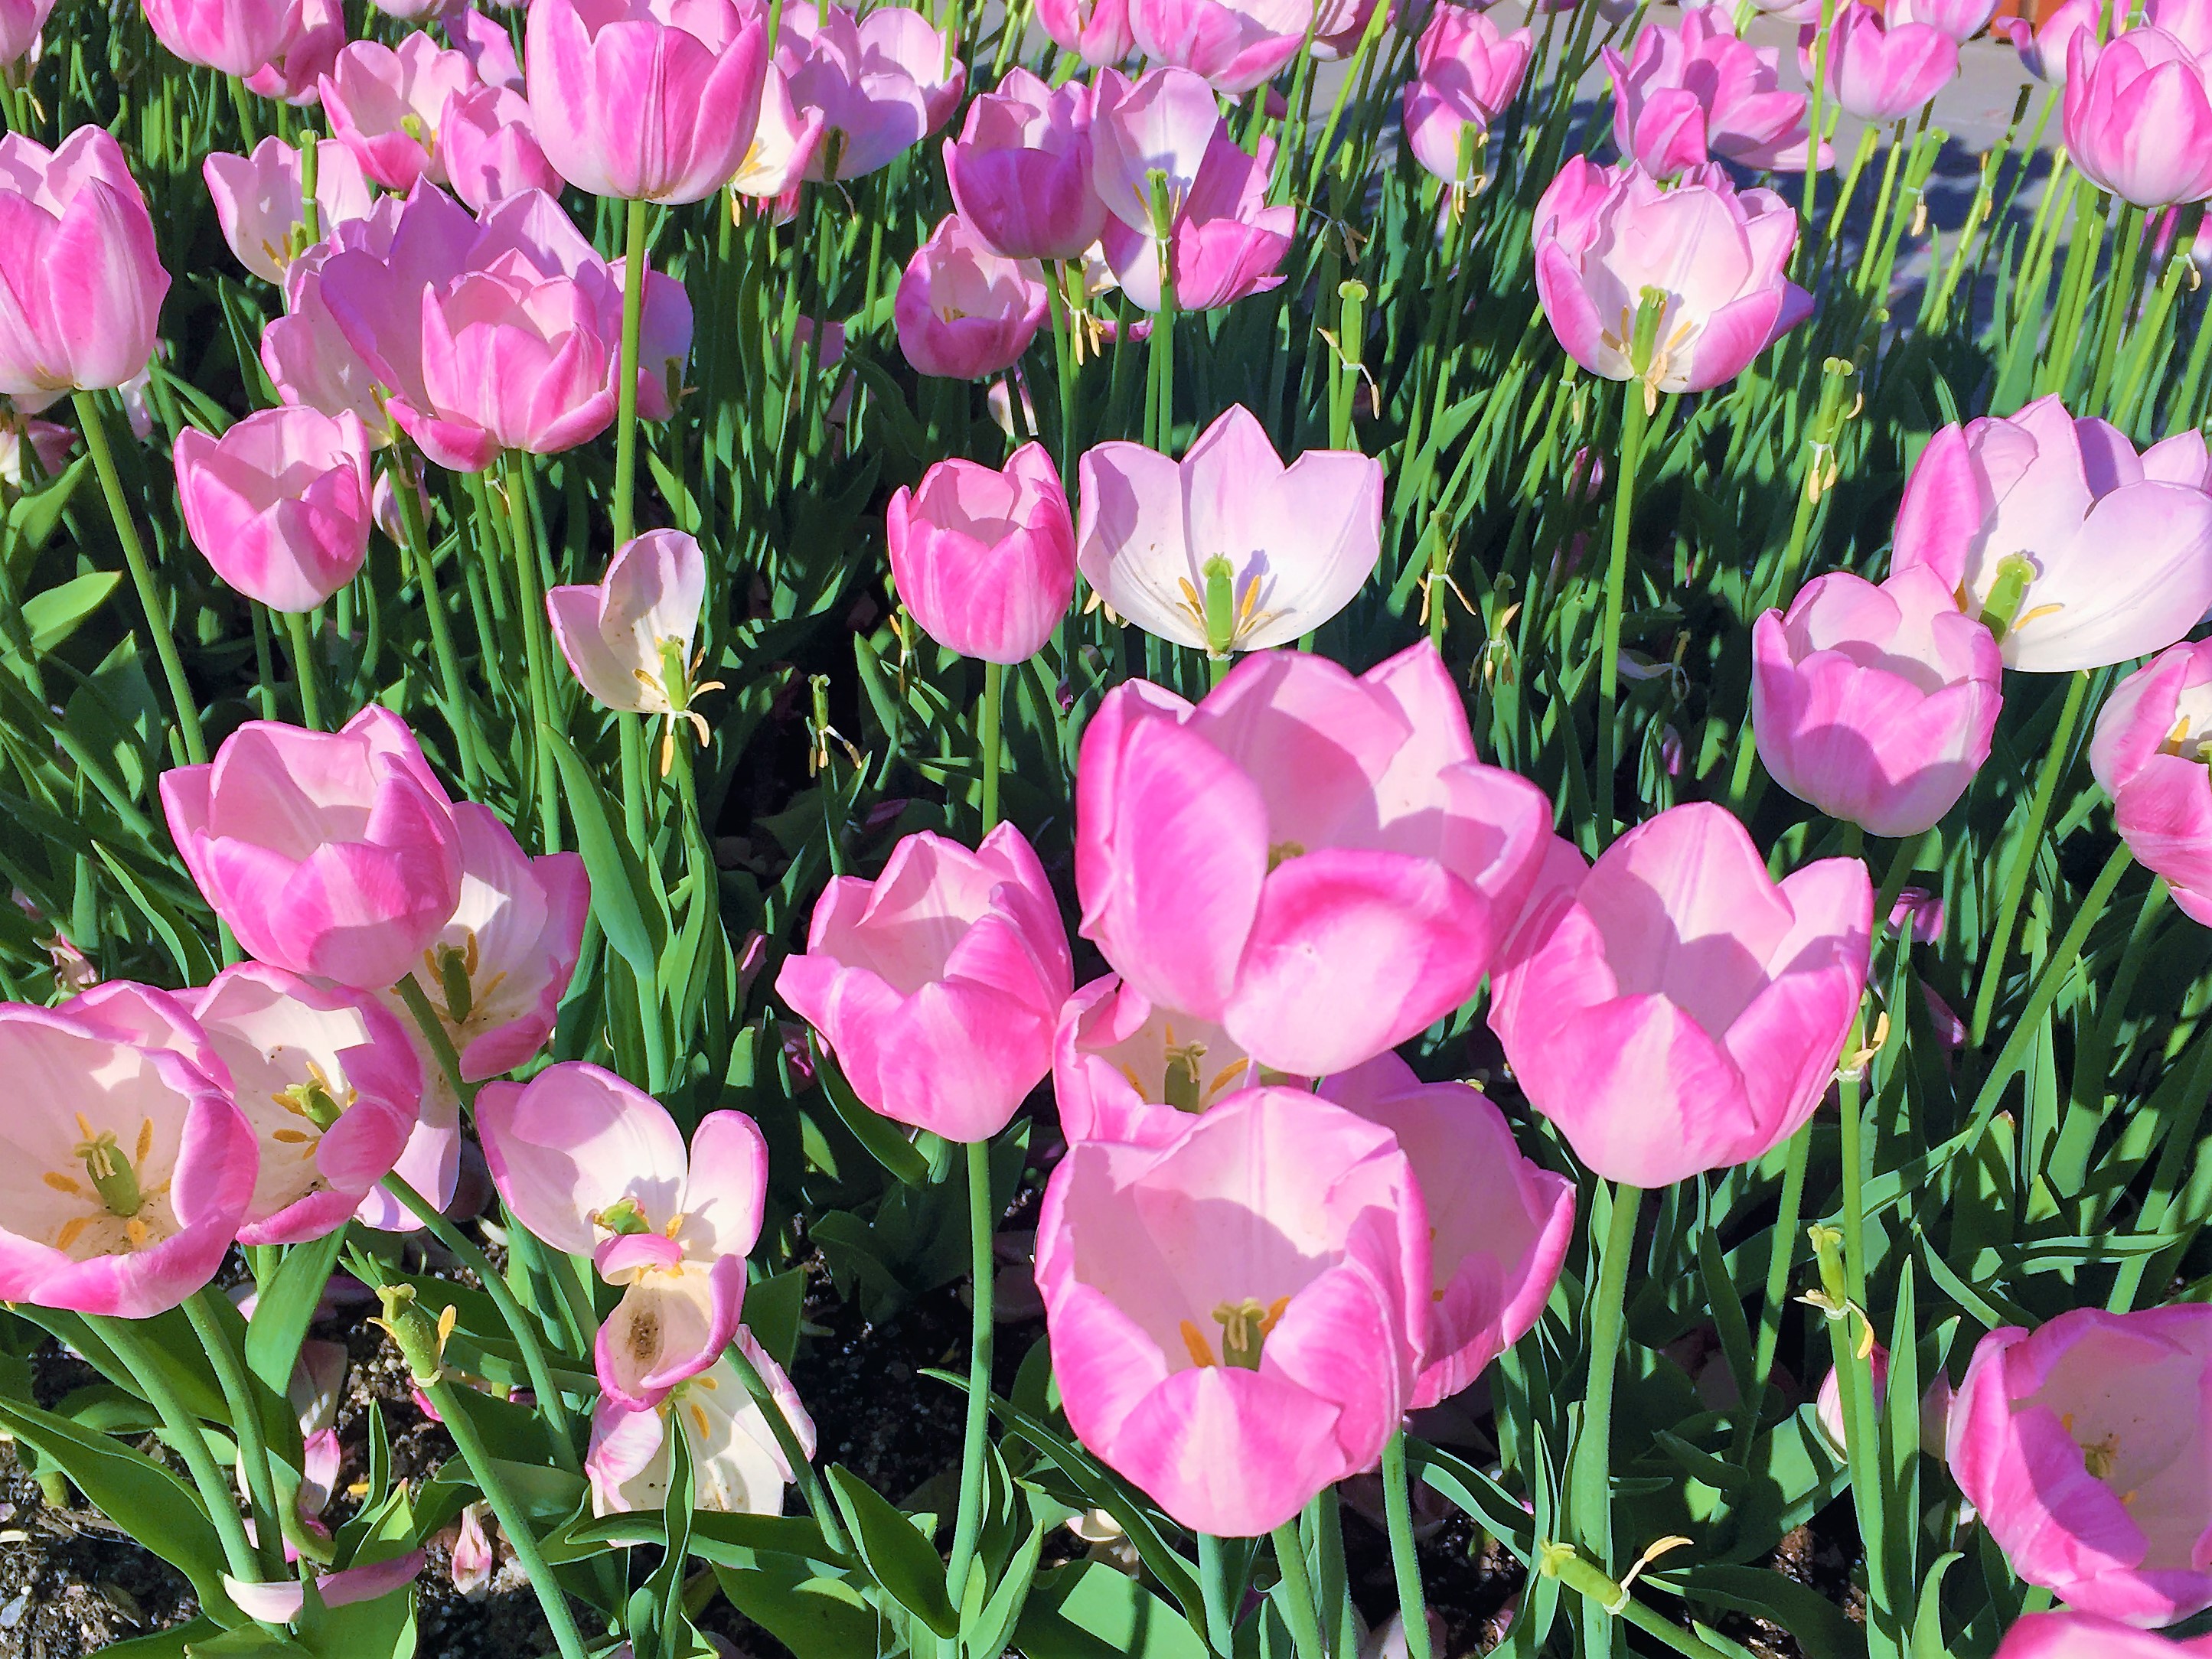
tulips, flowers, nature, spring, plant, beautiful, colorful, flower, flowering plant, petal, pink, botany, wildflower, groundcover, tulip, herbaceous plant, pinkladies, pink family, annual plant, evening primrose family, sweet peas, pink evening primrose, plant stem, dianthus, perennial plant, evening primrose